Oka, Quebec

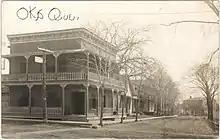
Oka, postcard

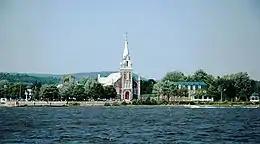
Oka waterfront at Pointe d'Oka

In the summertime, the community's long stretch of beachfront along the Ottawa River and the Lake of Two Mountains, and its marina draw people to the area from Montreal and neighboring cities. Another attraction is the Abbey of Notre-Dame du Lac, famous for its Oka cheese produced by Trappists monks there.